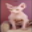
Label: cat